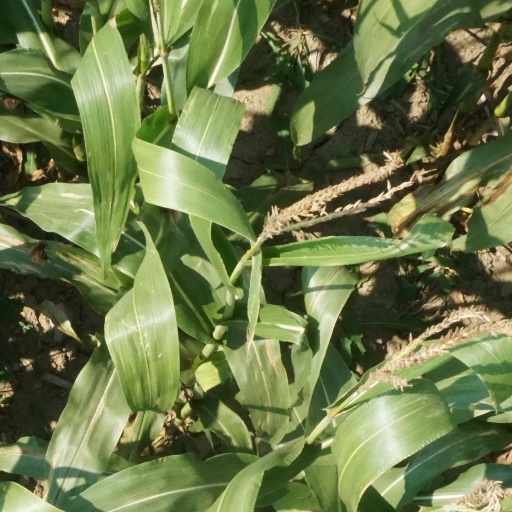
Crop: maize; corn